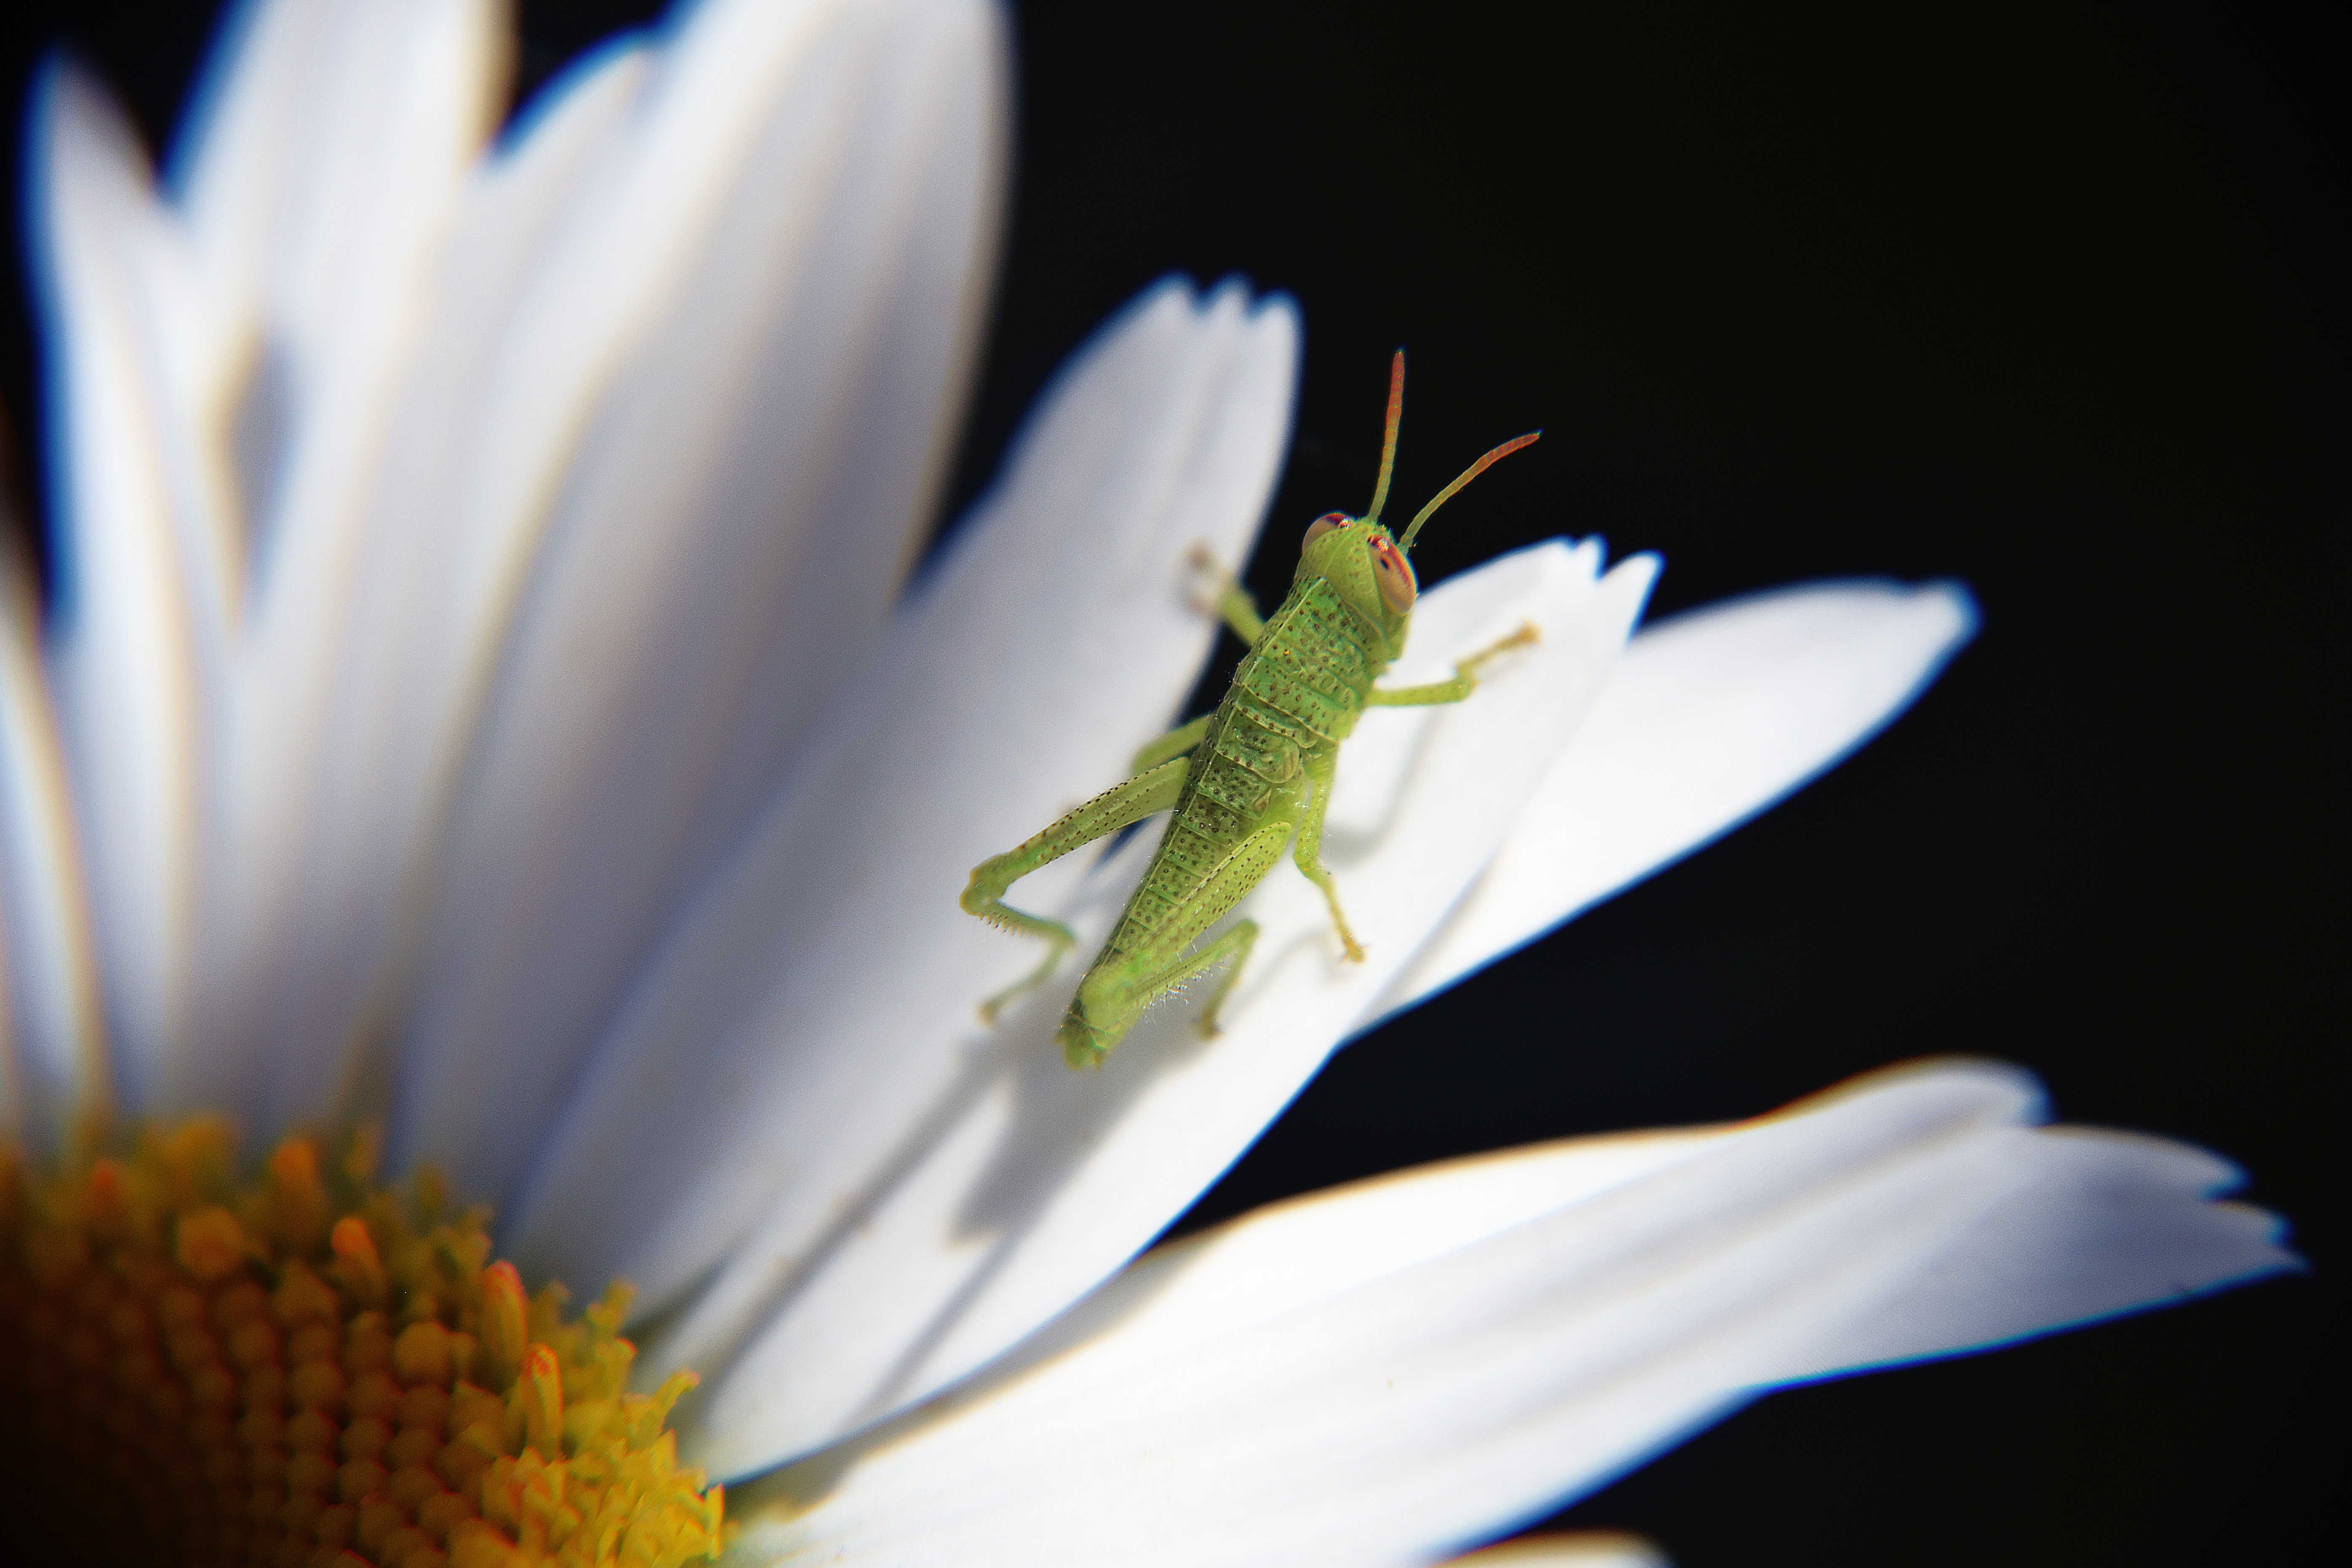
nature, blossom, plant, white, photography, leaf, flower, petal, animal, daisy, pollen, green, insect, macro, botany, blue, yellow, flora, fauna, invertebrate, wildflower, close up, grasshopper, margaret, macro photography, flowering plant, daisy family, green grasshopper, green insect, flower detail, cavallettina, grasshopper on daisy, grasshopper on flower, plant stem, land plant